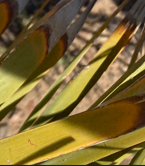
Label: Potassium Deficiency